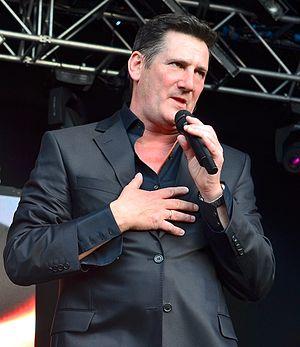
Tony Hadley, né Anthony Patrick Hadley, le 2 juin 1960, dans le quartier londonien d'Islington, est un chanteur, acteur et animateur de radio anglais. Il est connu pour avoir été le chanteur du groupe de new wave Spandau Ballet qui a connu un grand succès durant les années 1980.